Watford Observer

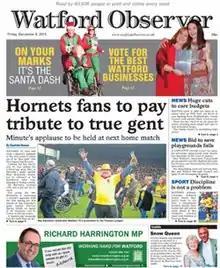
Front page of the Watford Observer on 9 December 2016

The Watford Observer is a weekly local newspaper, published by Newsquest. It serves the town of Watford in southwest Hertfordshire, as well as the surrounding area. The paper covers local news, politics and sport, including the town's largest football club Watford FC.